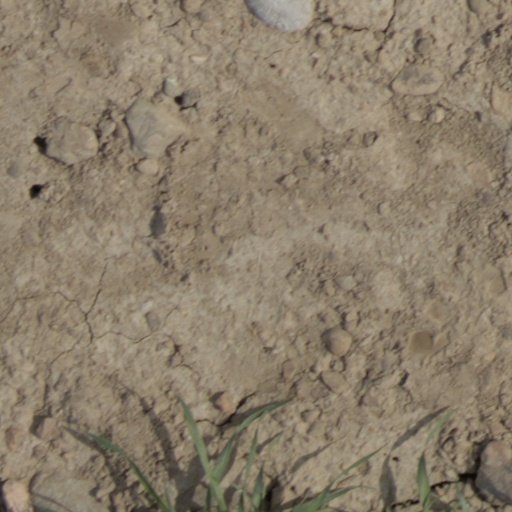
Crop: wheat